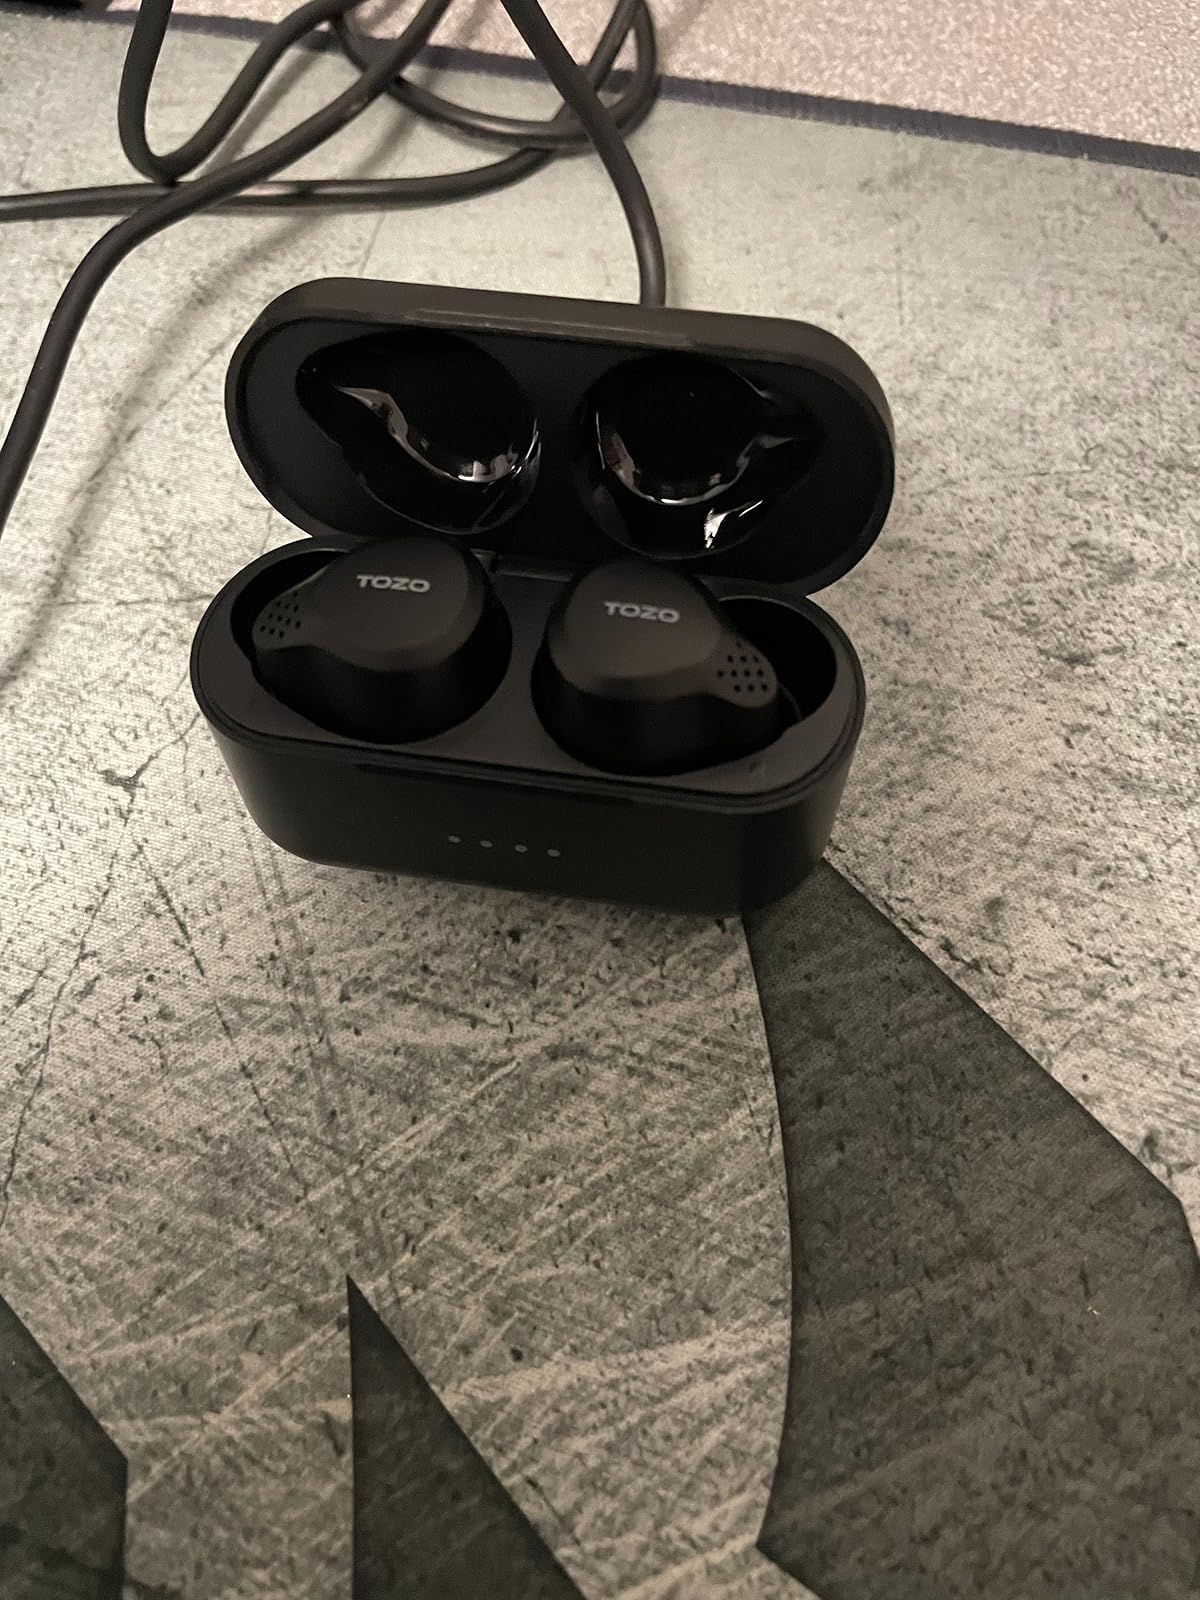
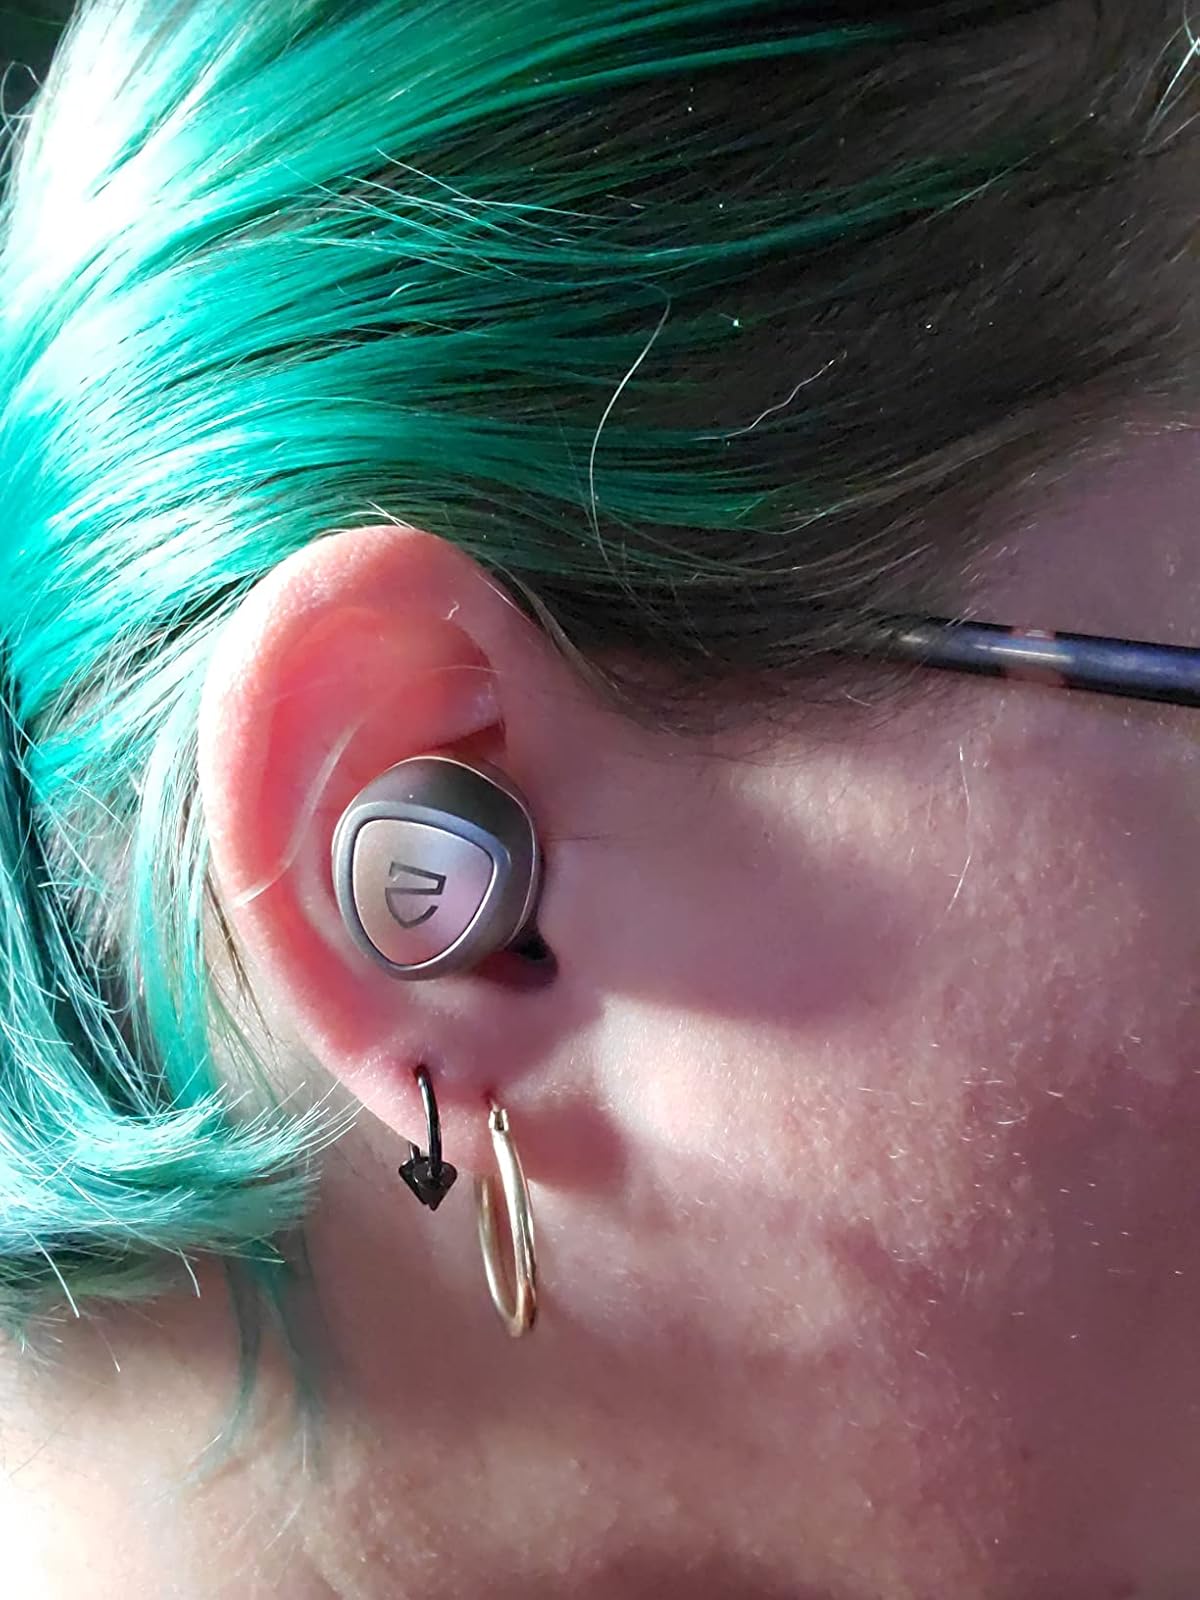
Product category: earbuds
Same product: no